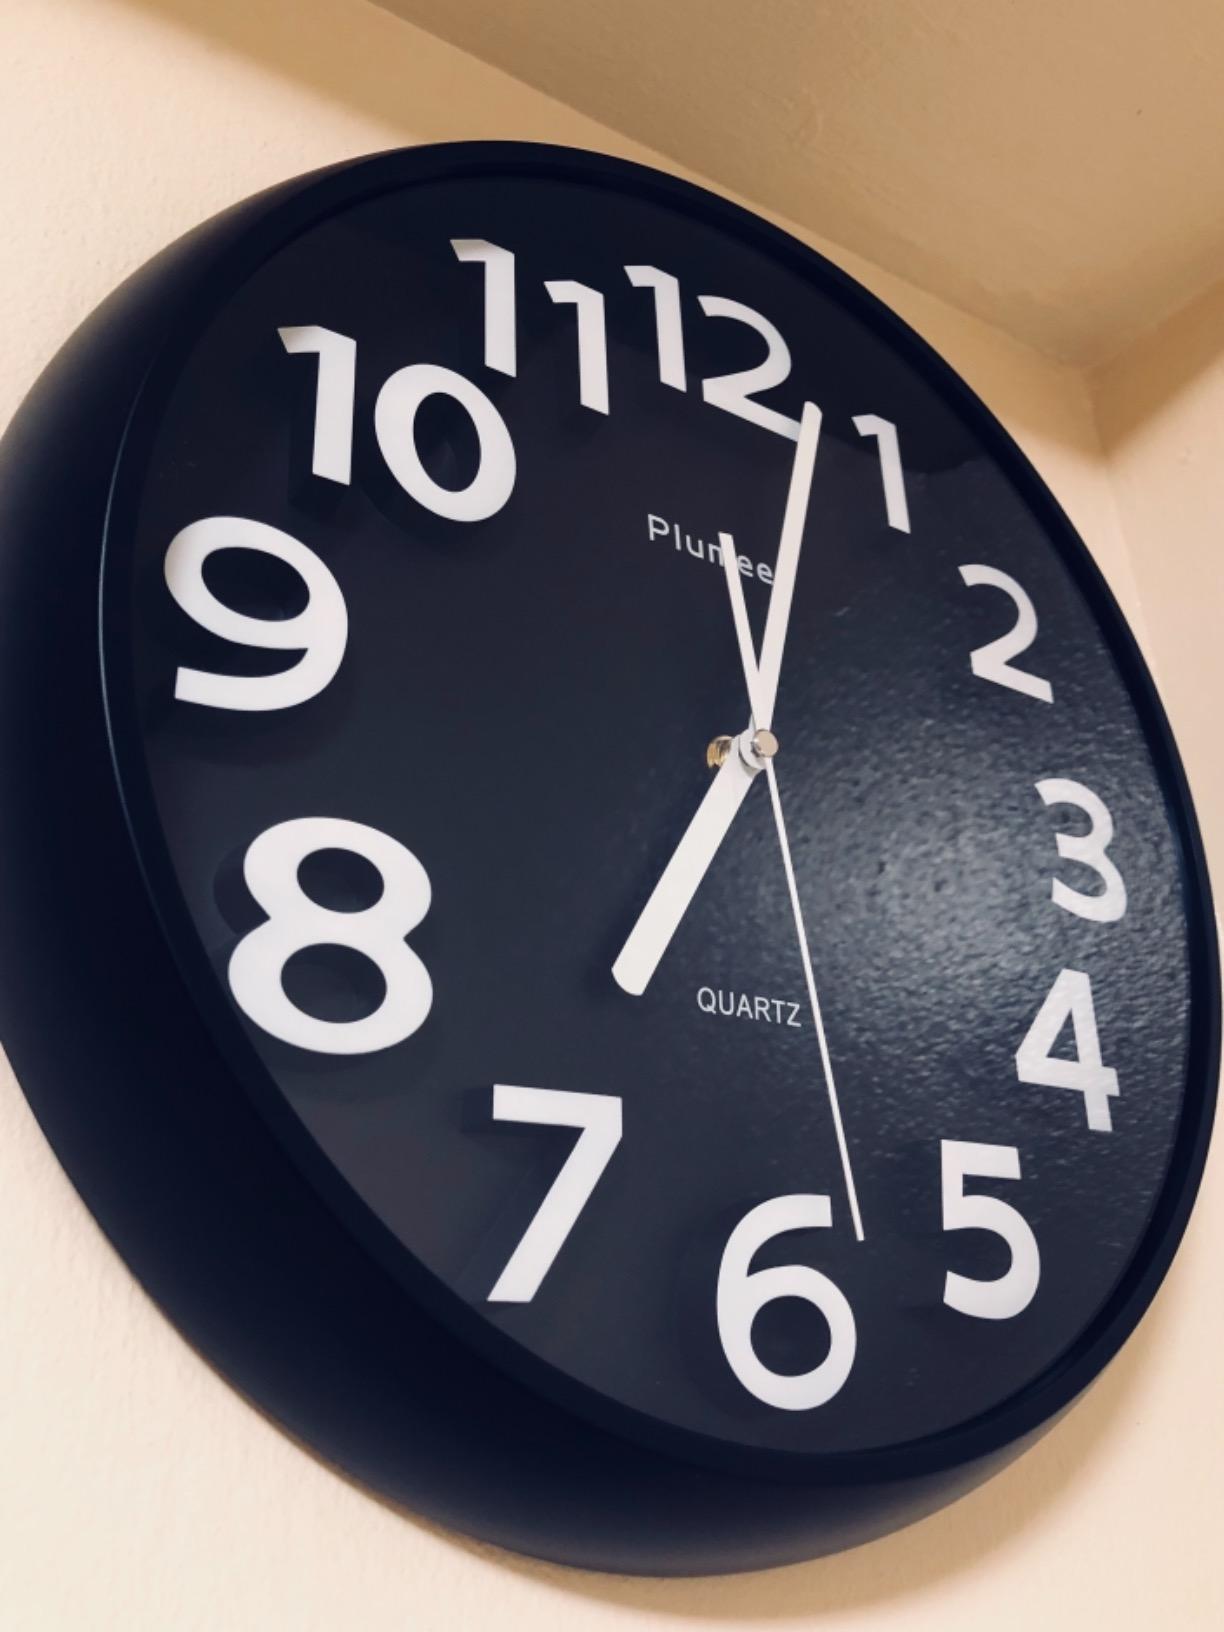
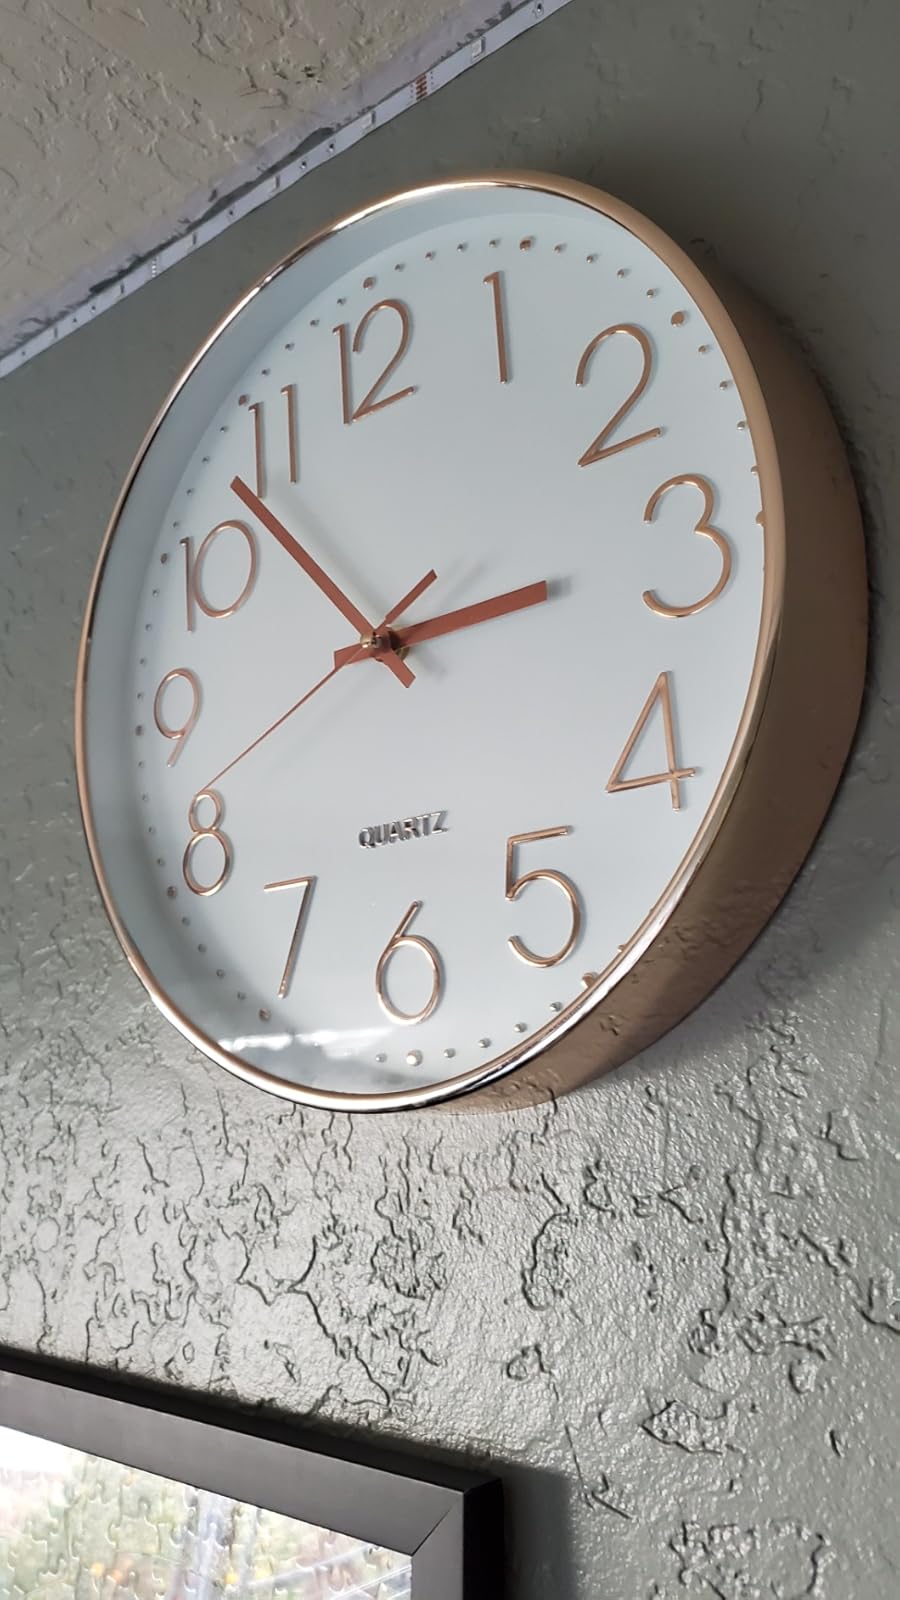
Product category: clock
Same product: no